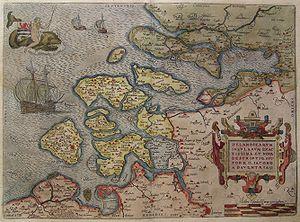
Zelandicarum Insularum Exactissima Et Nova Descriptio, Auctore D. Iacobo A Daventria («
Le delta de la Meuse et du Rhin est un delta situé dans les Pays-Bas et donnant sur la mer du Nord, formé par la confluence de la Meuse, du Rhin et, plus au sud, de l'Escaut.
Le comté de Zélande était l'une des Dix-Sept Provinces. Il forme aujourd'hui avec la Flandre zélandaise la province de Zélande.
L'ancienne ville de Reimerswaal se trouvait sur l'île de Zuid-Beveland et a été durant le Moyen Âge tardif la troisième ville de Zélande après Middelbourg et Zierikzee.
Le Pays inondé de Beveland-du-Sud, correspond à la partie orientale historique de l'ancienne île de Beveland-du-Sud, qui fait aujourd'hui partie de l'Escaut oriental.